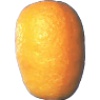
Label: Kumquats 1